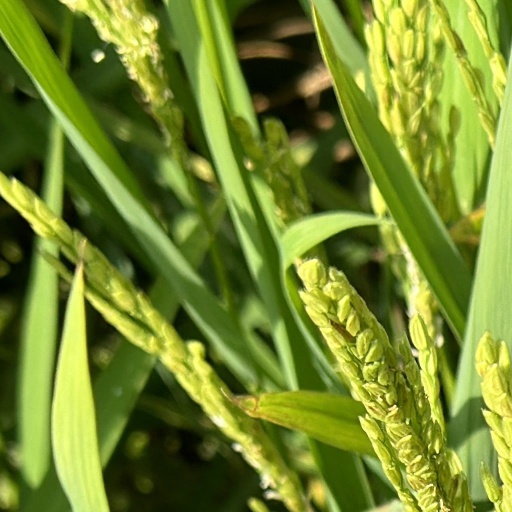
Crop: rice